Tithonian

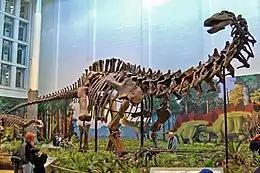
Some studies have argued that sauropods, like "Apatosaurus louisae", were strongly impacted by the Tithonian extinction

Marine actinopterygians (ray-finned fishes) show elevated extinction rates across the Tithonian-Berriasian boundary. Most losses were quickly offset by substantial diversification in the Early Cretaceous. Sharks, rays, and freshwater fishes were nearly unaffected by the extinction.